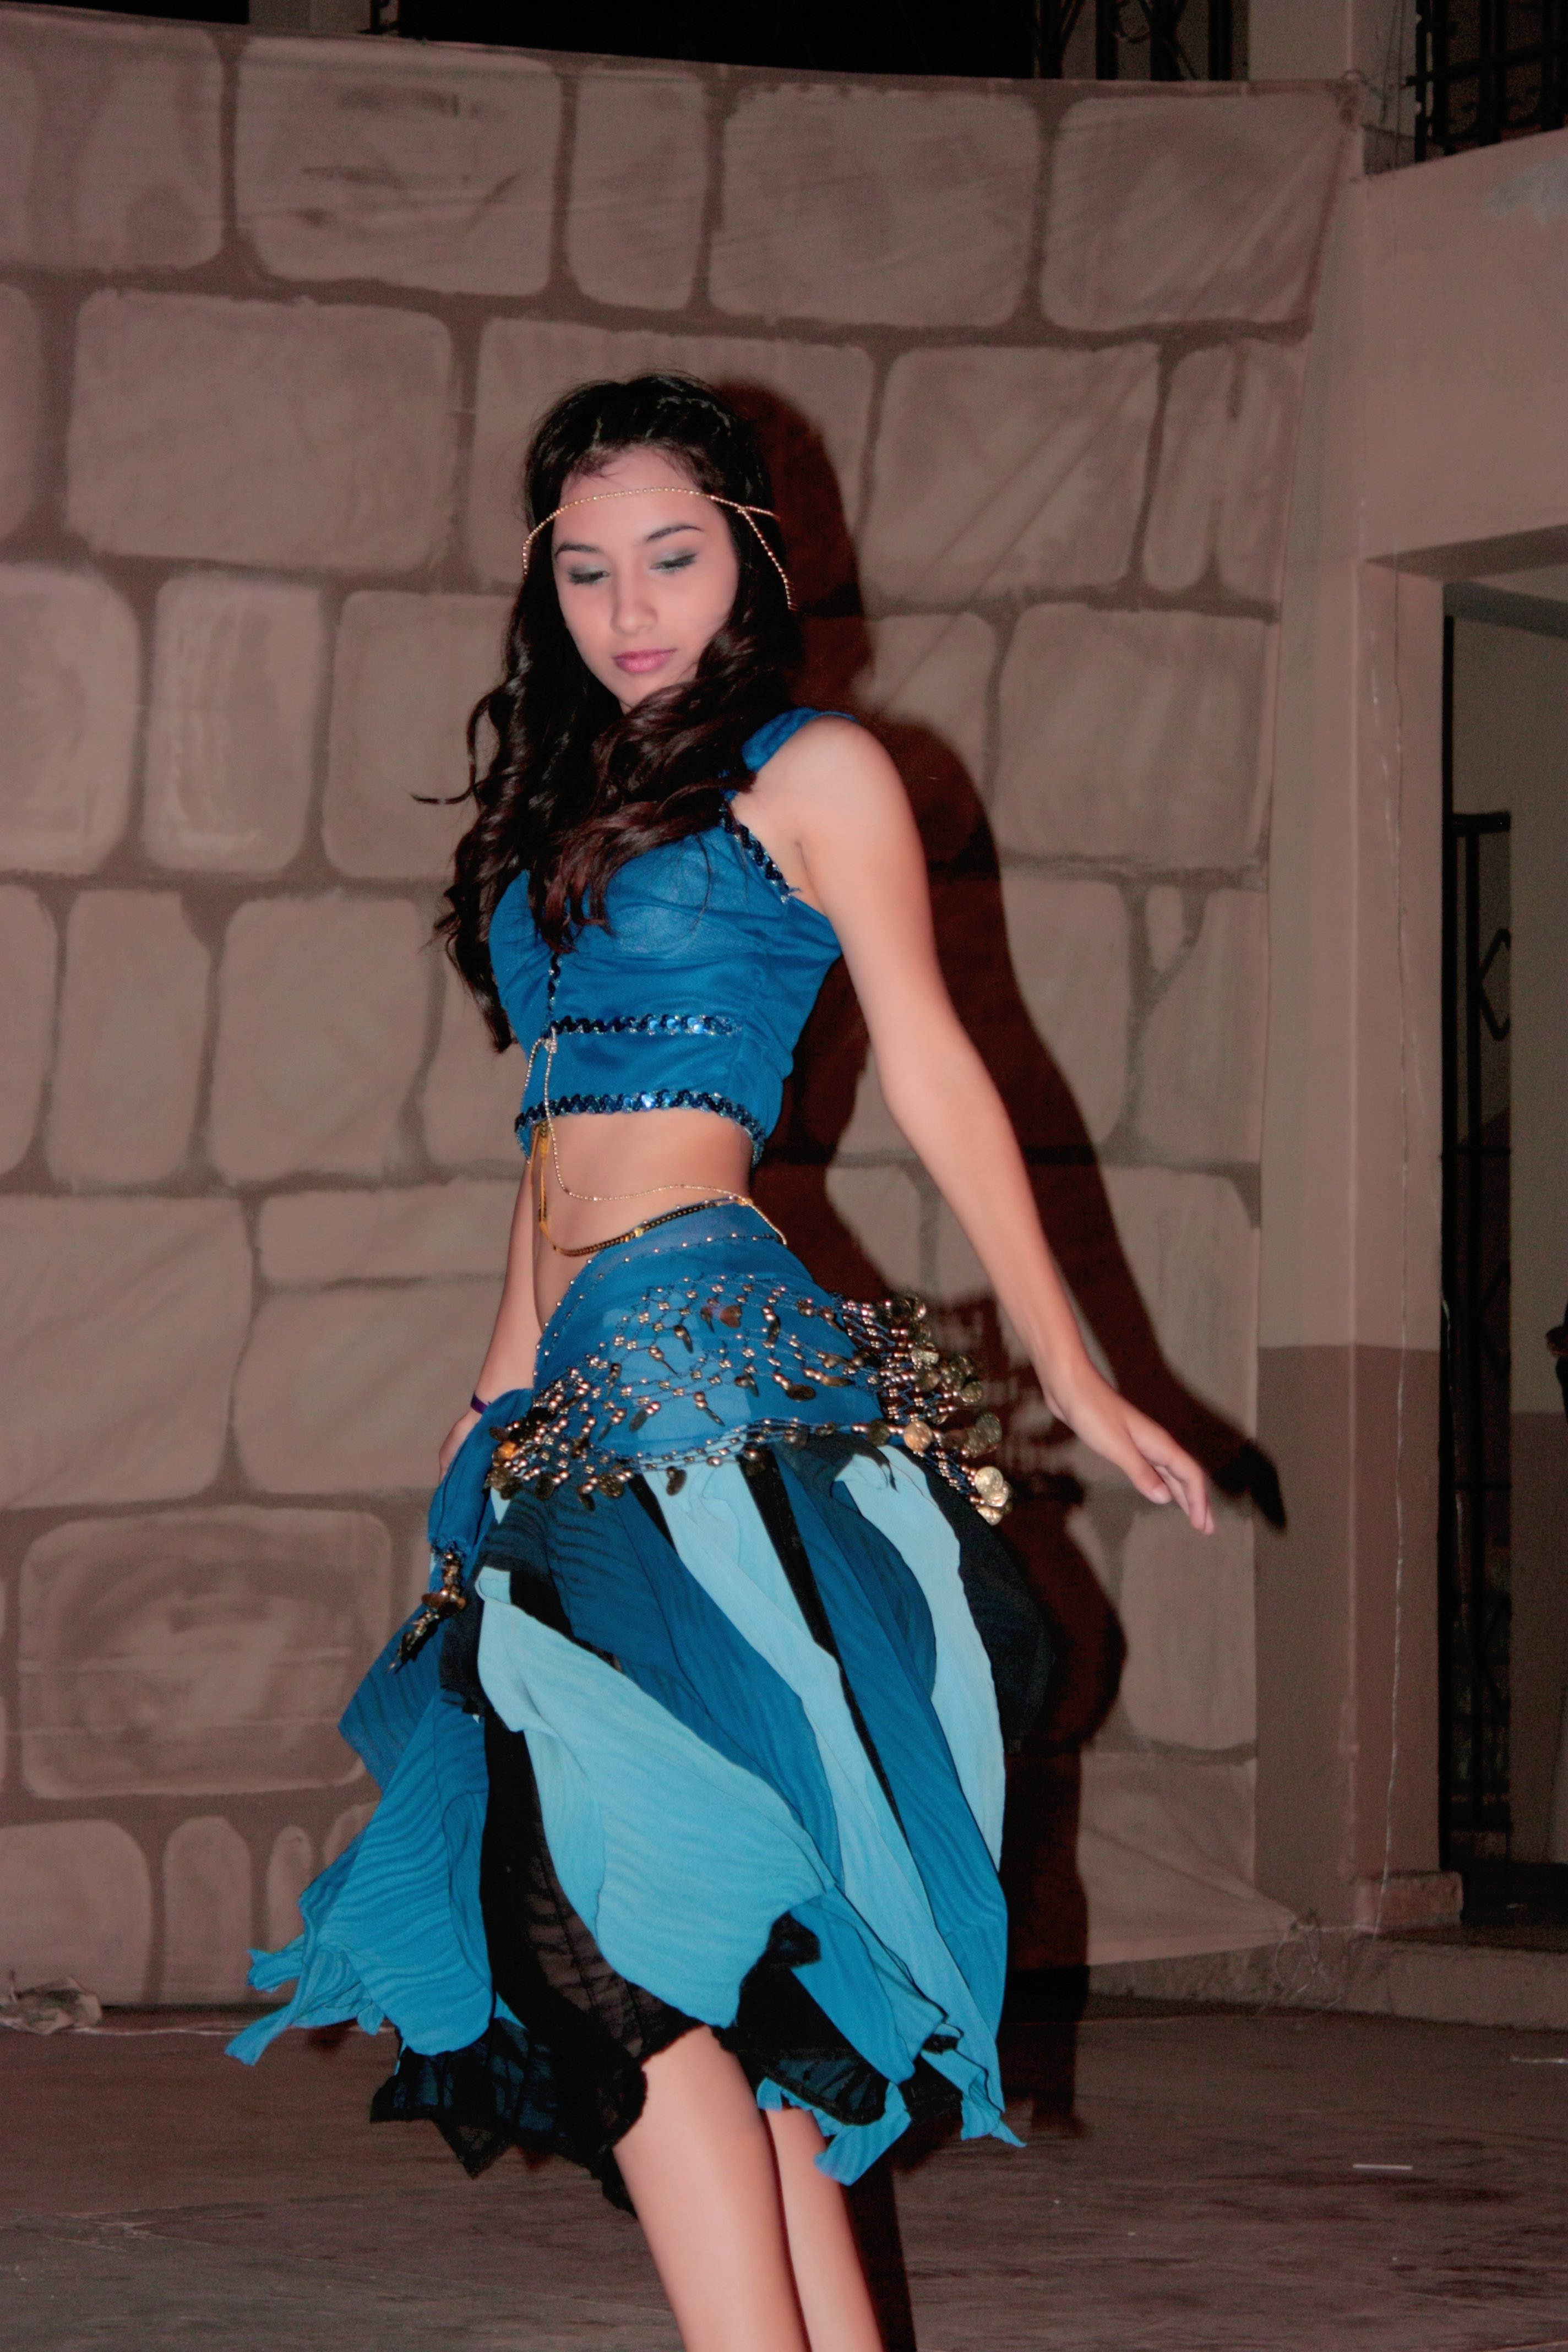
dance, woman, girl, teen, blue, beauty, fashion model, lady, model, dancer, trunk, performance, leg, abdomen, performing arts, photo shoot, fashion, joint, costume, dress, human body, supermodel, thigh, fashion design, fun, gown, hip, performance art, material, event, electric blue, fashion show, formal wear